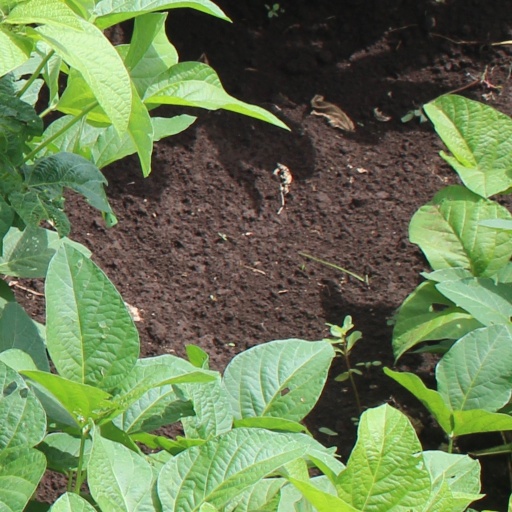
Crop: soybean